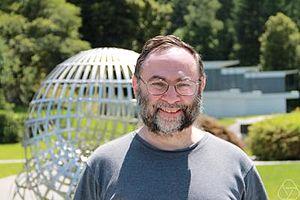
Alexander B. Goncharov, né le 7 avril 1960, est un mathématicien né en Union soviétique et travaillant à l'université Yale. Il est l'un des premiers lauréats du Prix de la Société mathématique européenne en 1992.